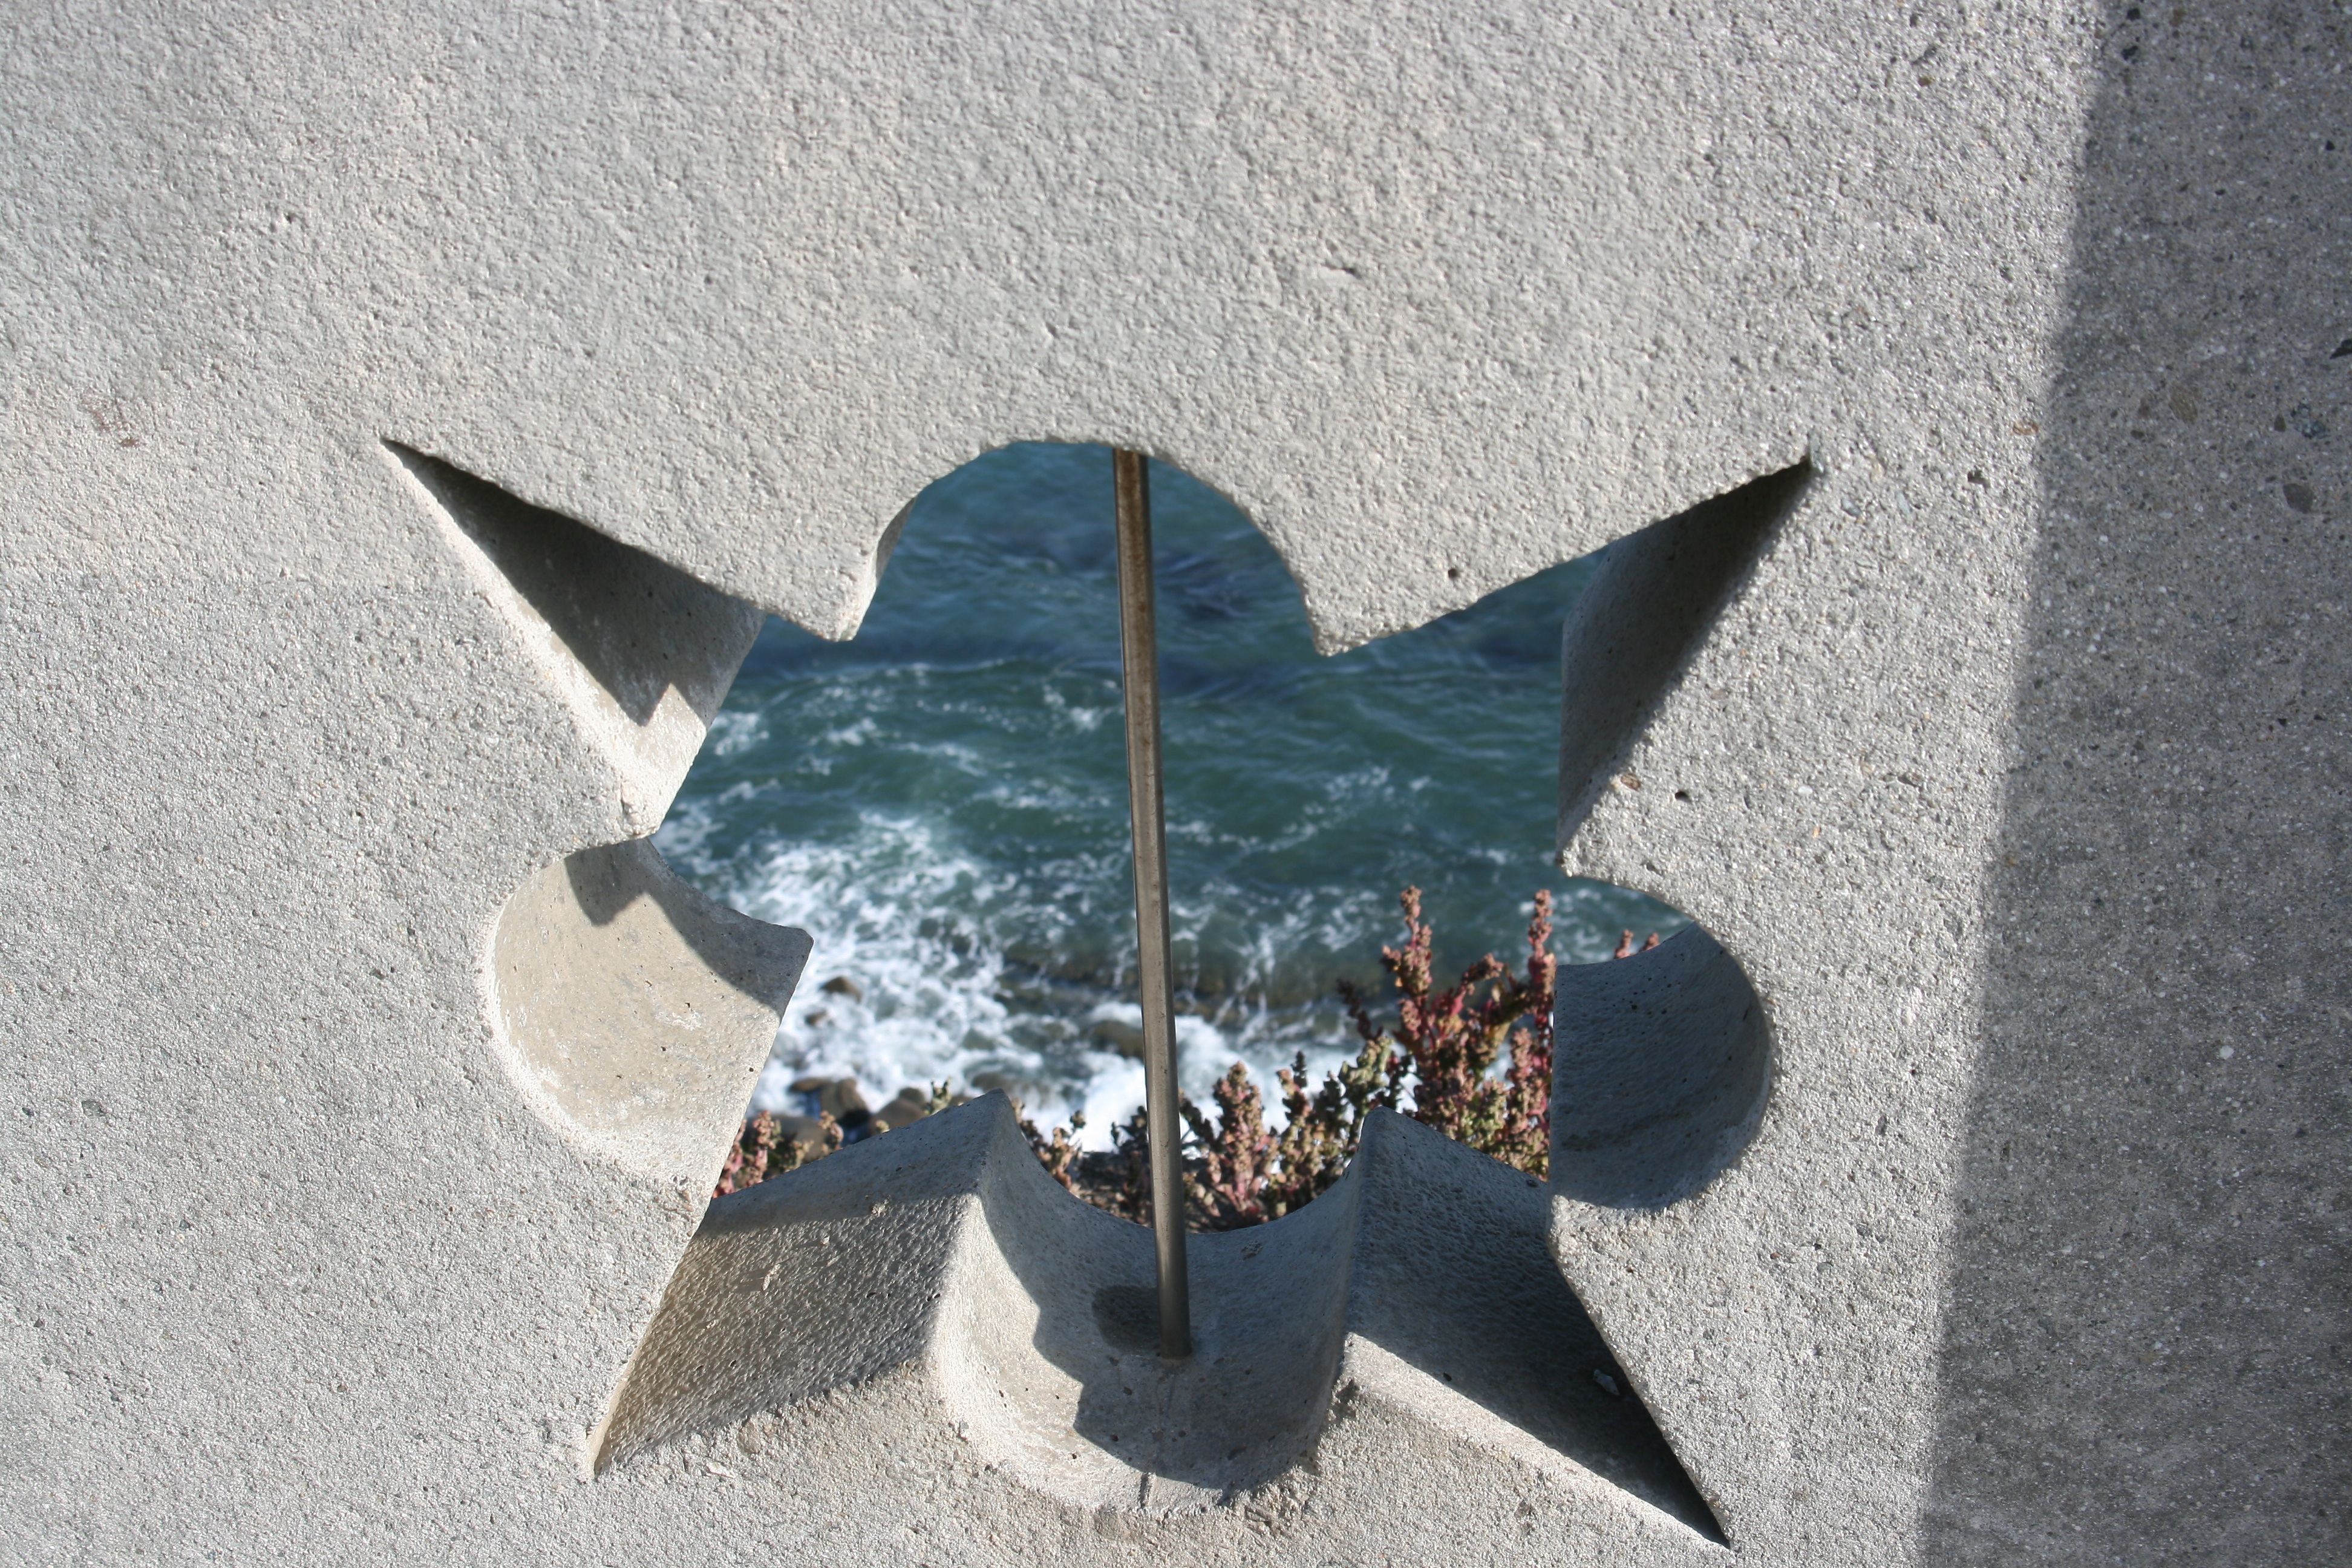
beach, sea, wing, lighthouse, wheel, leaf, wall, airplane, landmark, blue, sculpture, art, shape, san pedro